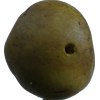
Label: pear